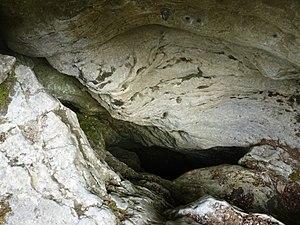
Entrée historique du Trou qui souffle.
Autrans-Méaudre en Vercors est, depuis le 1ᵉʳ janvier 2016, une commune nouvelle française située dans le département de l'Isère, en région Auvergne-Rhône-Alpes.
Le réseau du Trou qui souffle est un ensemble de cavités souterraines karstiques du massif du Vercors qui se trouve sur la commune française d'Autrans-Méaudre en Vercors, dans le département de l'Isère en région Auvergne-Rhône-Alpes.